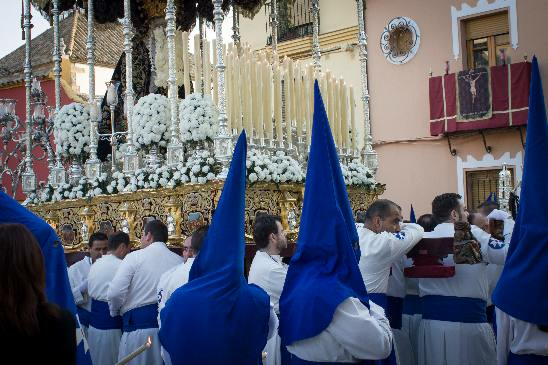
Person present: Yes